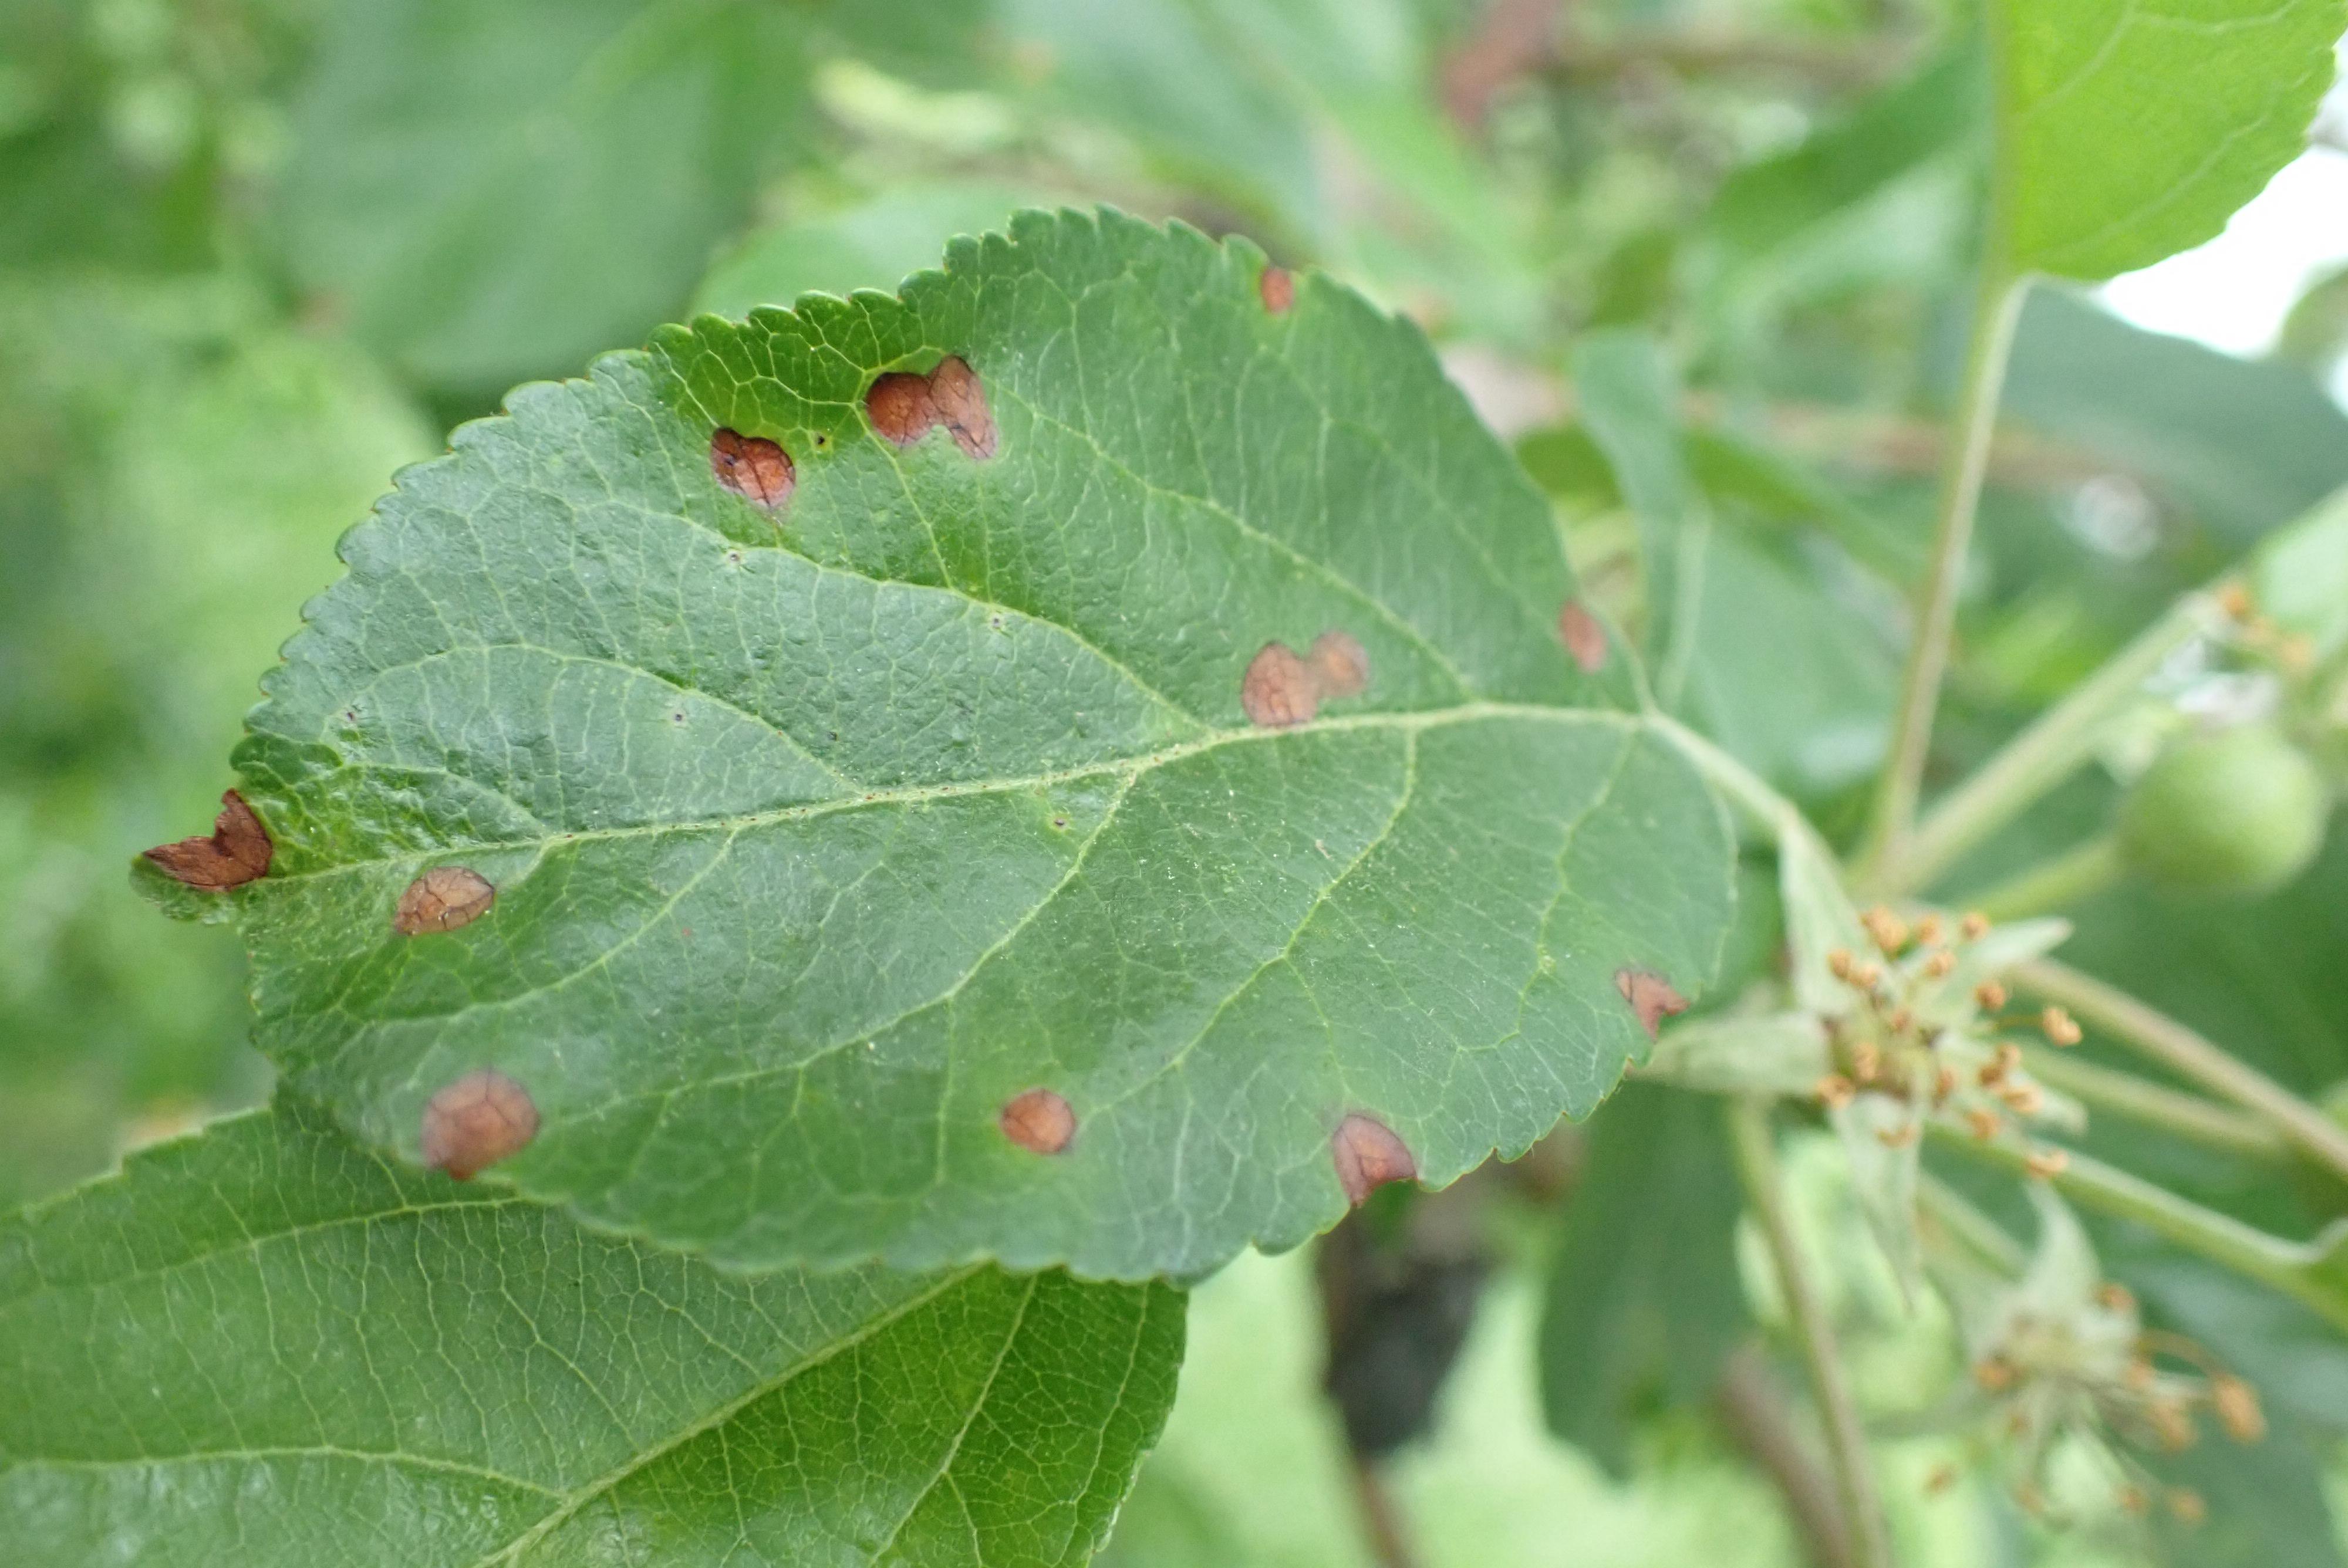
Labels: frog_eye_leaf_spot